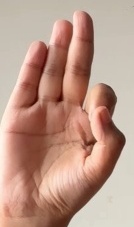
ASL sign: F